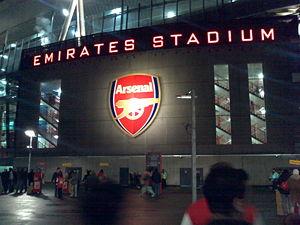
L'extérieur du Emirates Stadium.
Nommé à l'origine football association, le football /futbol/, ou soccer, est un sport collectif qui se joue principalement au pied avec un ballon sphérique. Il oppose deux équipes de onze joueurs dans un stade, que ce soit sur un terrain gazonné ou sur un plancher. L'objectif de chaque camp est de mettre le ballon dans le but adverse, sans utiliser les bras, et de le faire plus souvent que l'autre équipe.